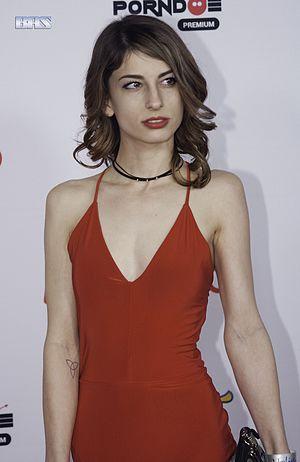
Les AVN Awards sont des récompenses de l'industrie pornographique décernées chaque année, depuis 1984, par le magazine Adult Video News.